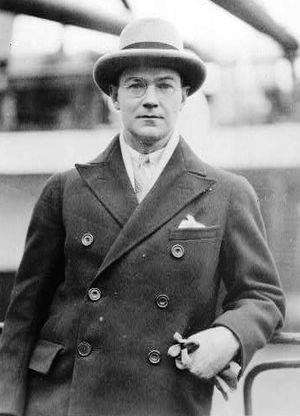
Philip Barry est un dramaturge américain, de son nom complet Philip Jerome Quinn Barry, né à Rochester le 18 juin 1896, décédé d'une crise cardiaque à New York le 3 décembre 1949.